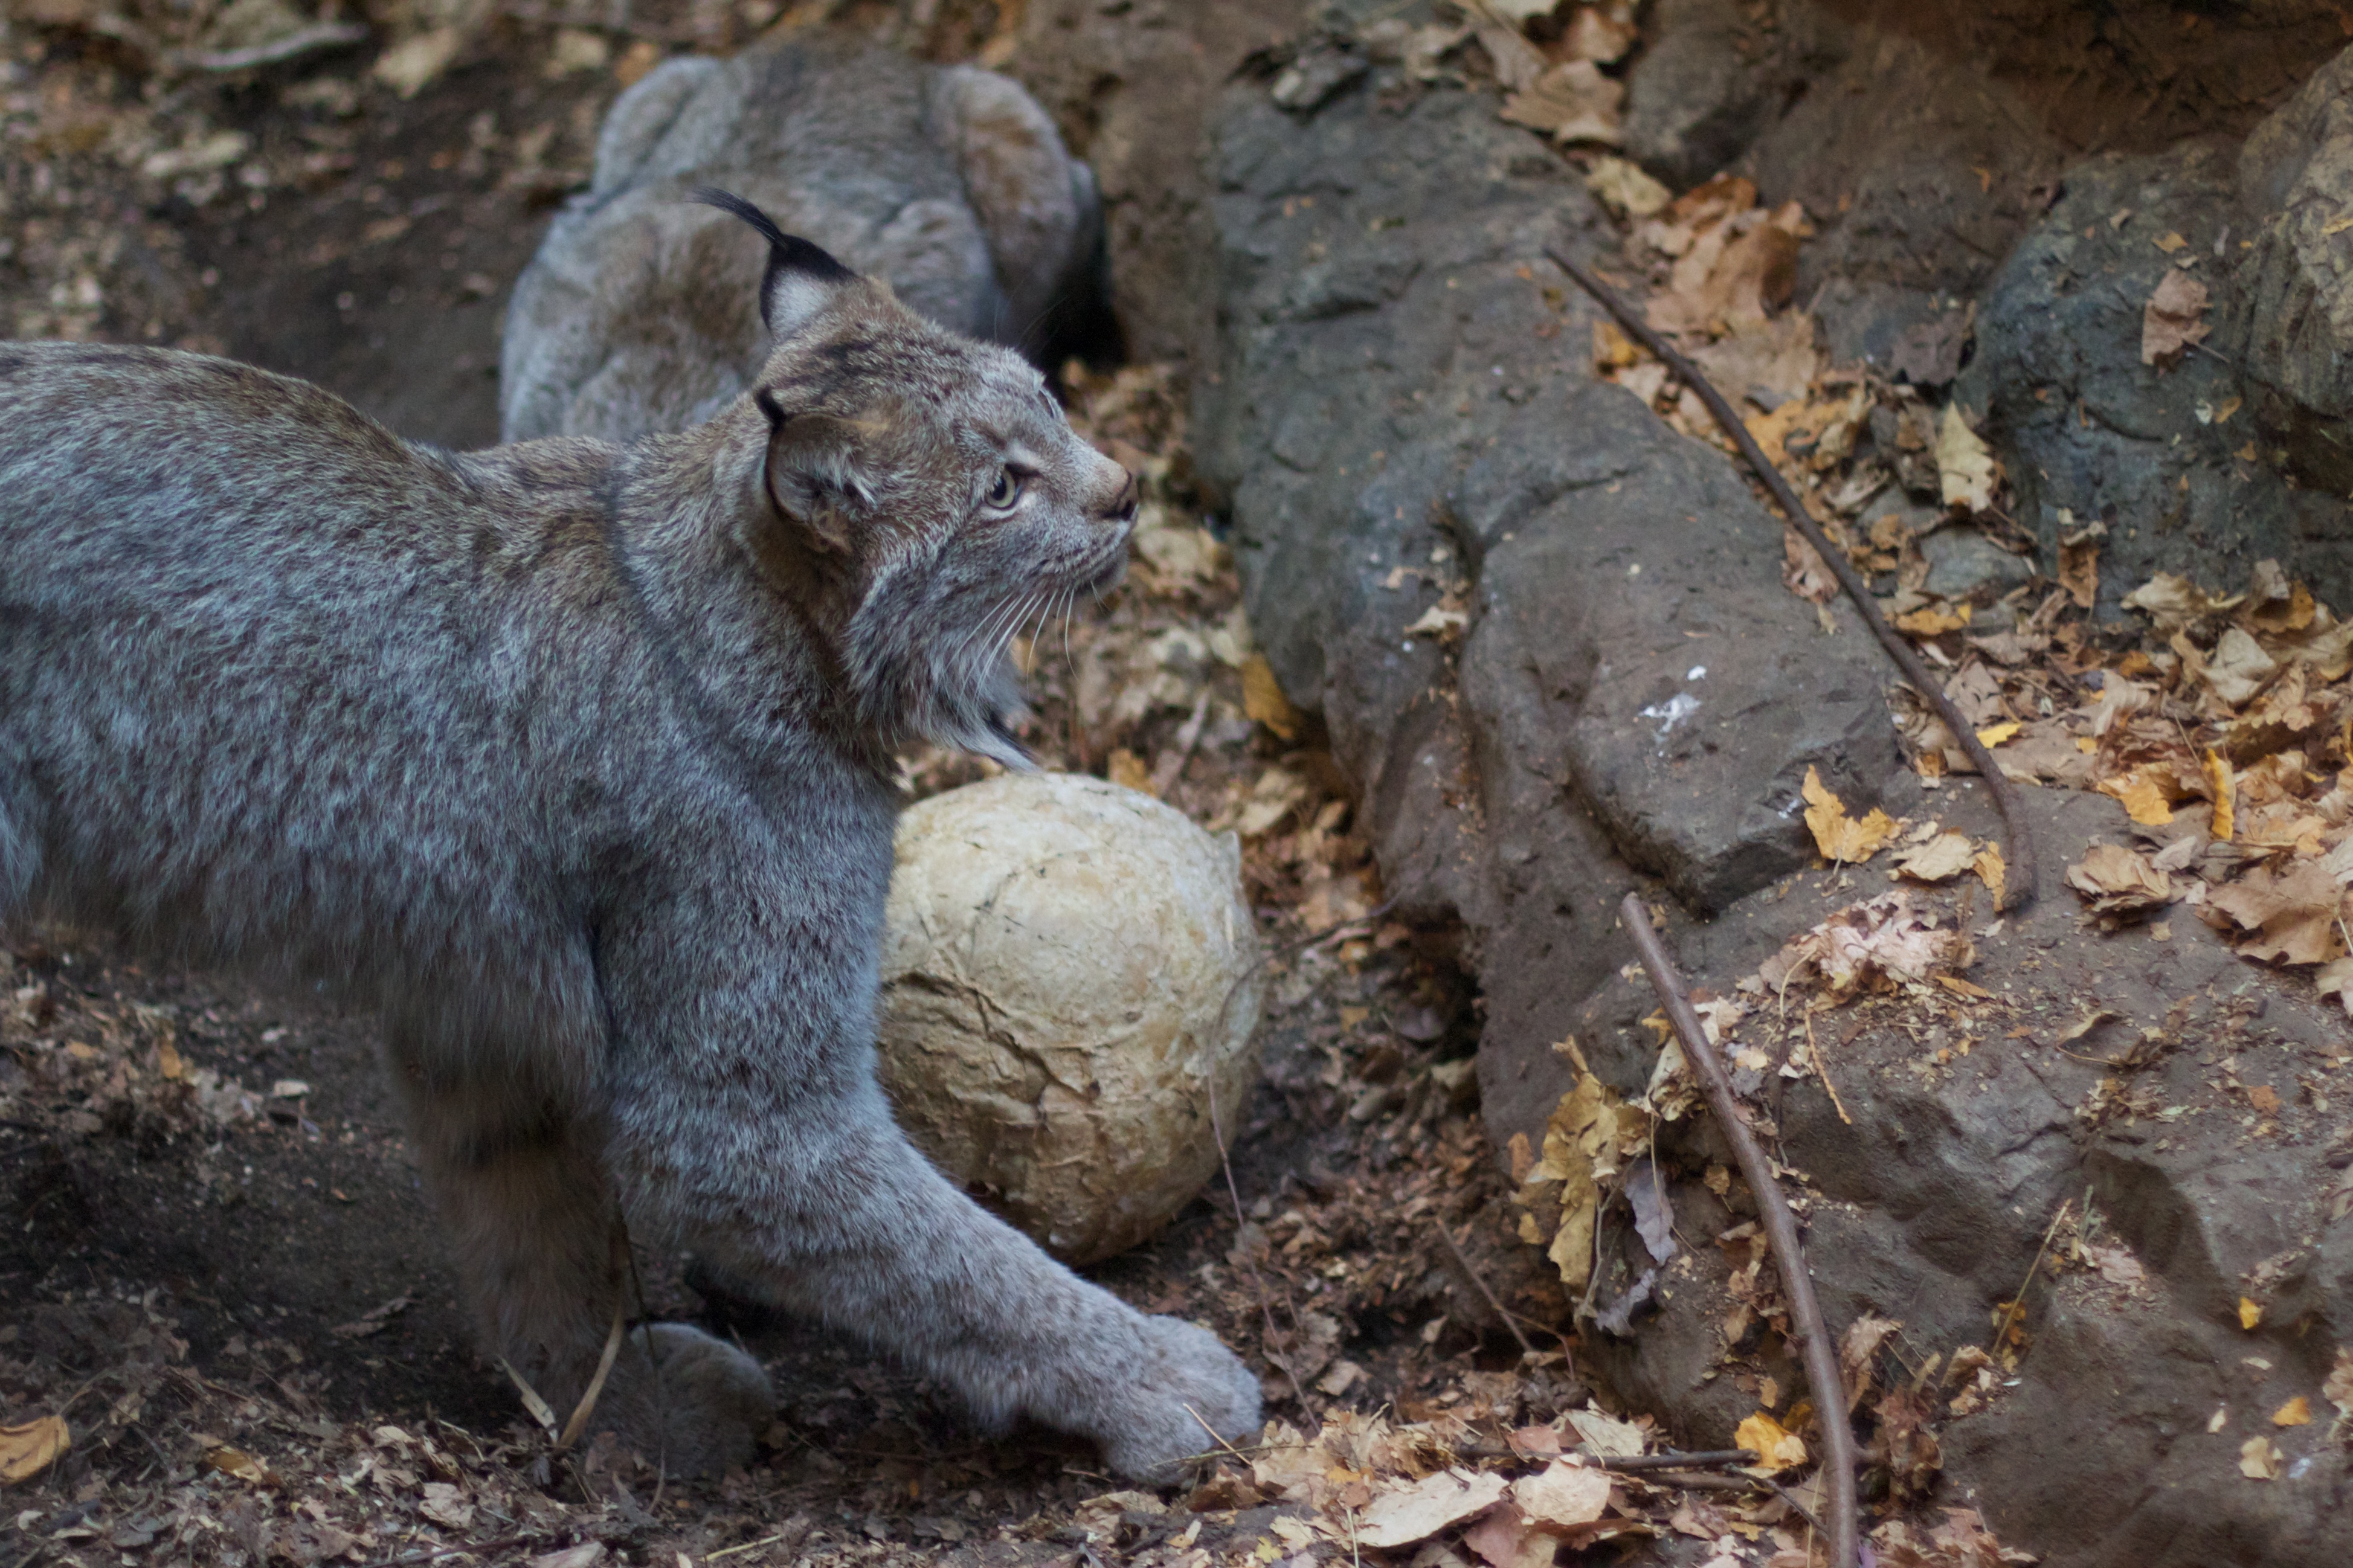
wildlife, mammal, fauna, vertebrate